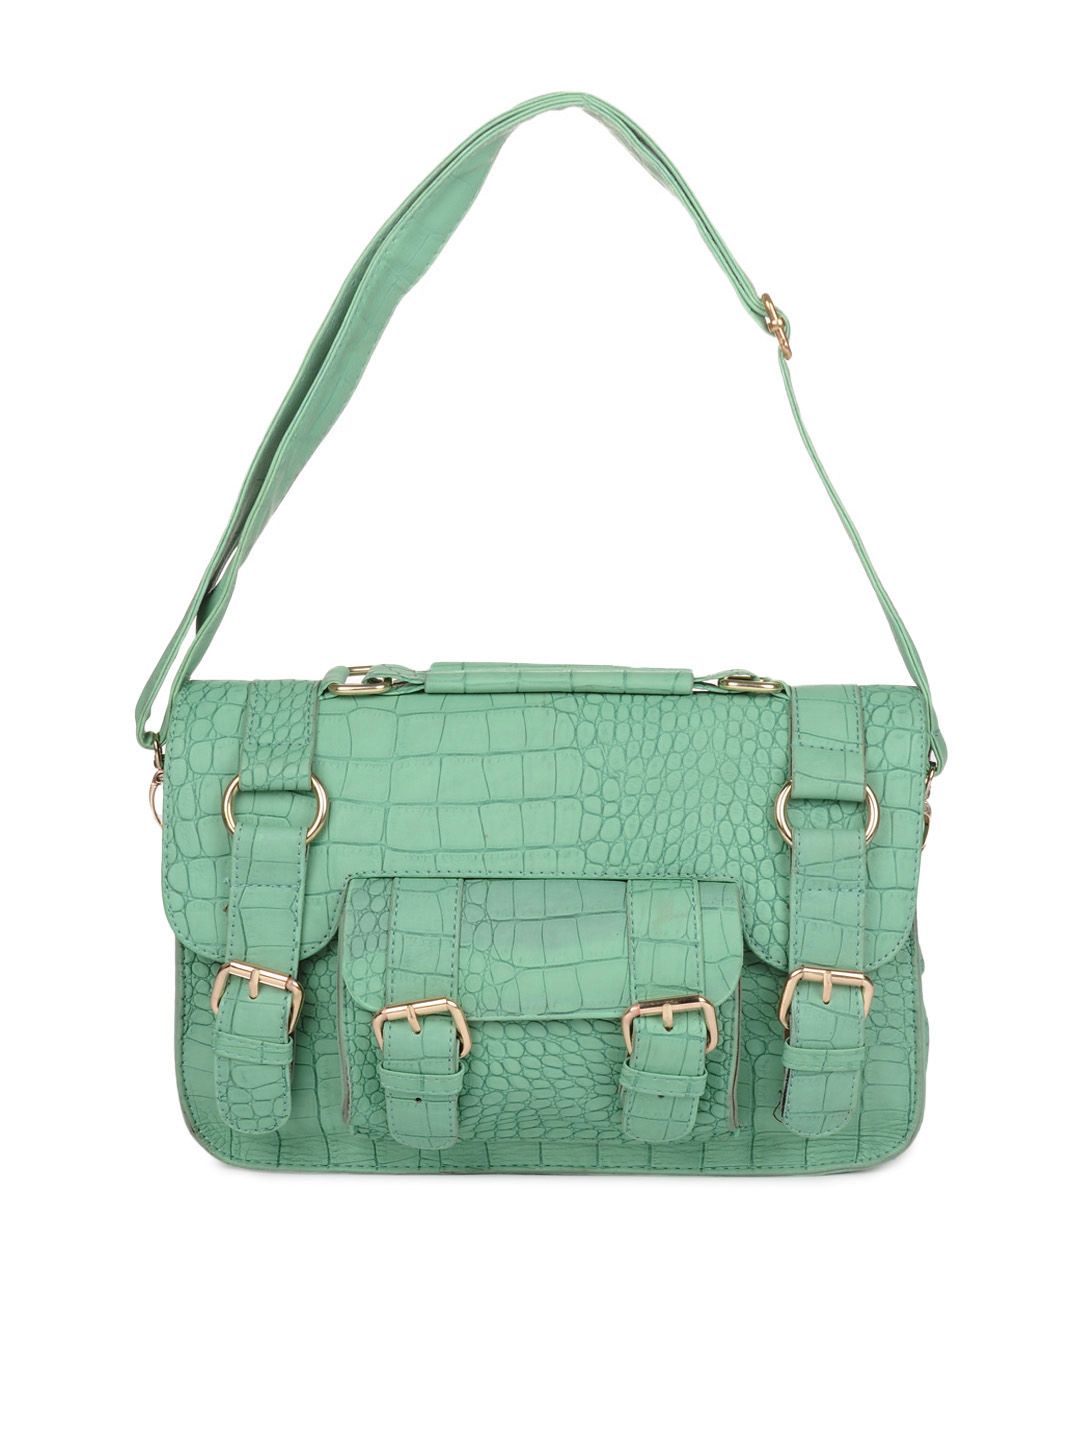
Kiara Women Green Handbag
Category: Accessories / Bags / Handbags
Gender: Women
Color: Green
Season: Summer 2012
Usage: Casual